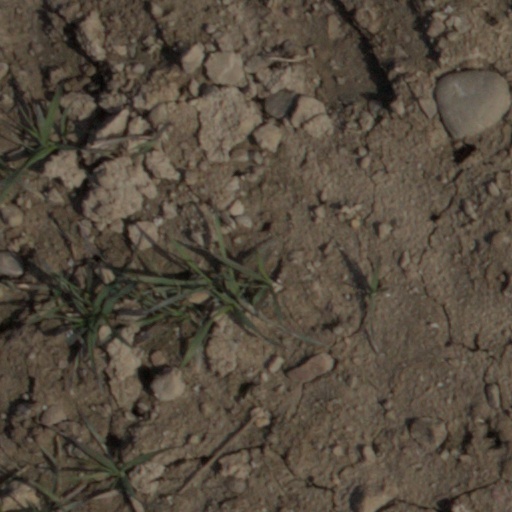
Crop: wheat